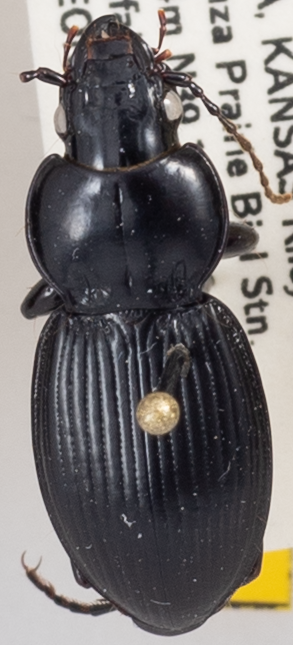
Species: Cyclotrachelus sodalis colossus
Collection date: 2019-08-28
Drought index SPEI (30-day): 2.09
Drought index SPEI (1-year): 1.69
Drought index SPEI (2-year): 0.8